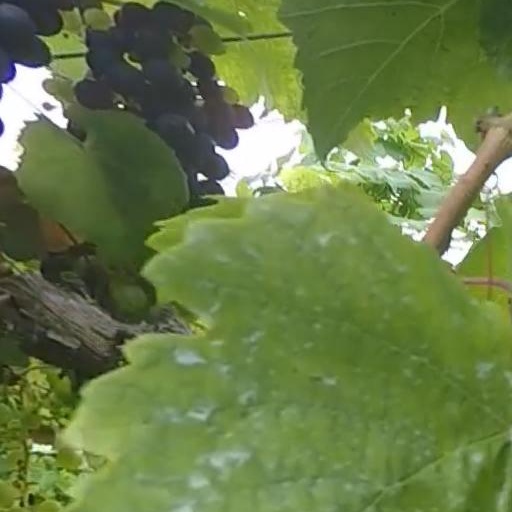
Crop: grape